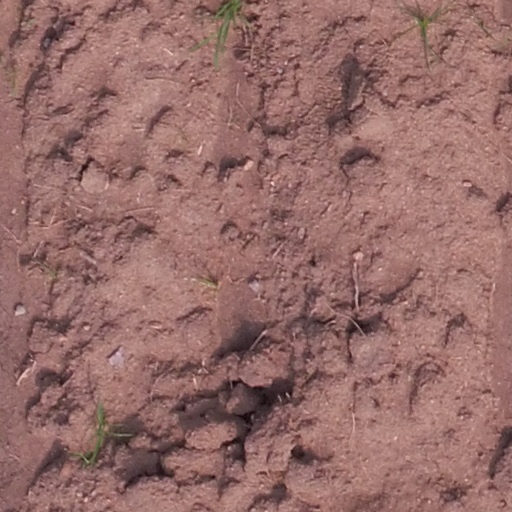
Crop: maize; corn